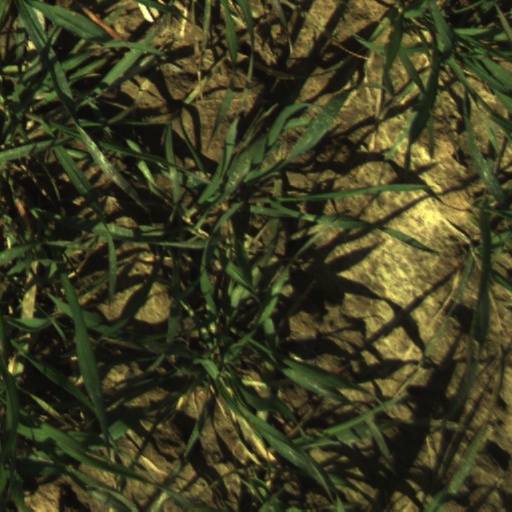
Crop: wheat